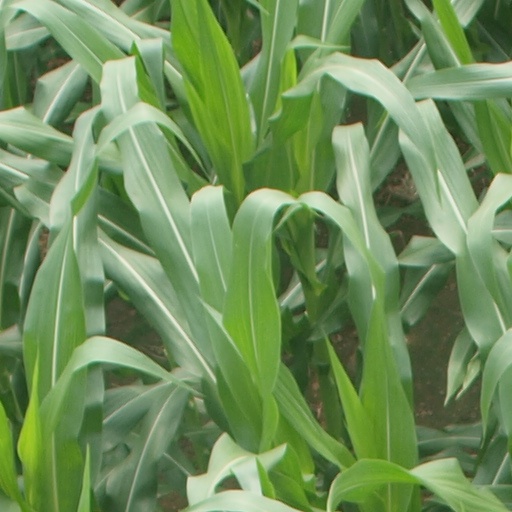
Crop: maize; corn